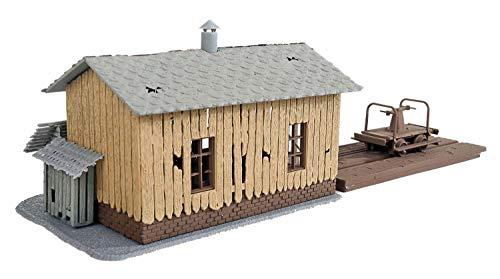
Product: Walthers Trainline HO Scale Model Trackside Tool Buildings
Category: Toys & Games | Hobbies | Trains & Accessories | Accessories | Buildings & Structures
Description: Quick and easy to build - great for first-time kit builders.
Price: $18.99